Antwaan Randle El

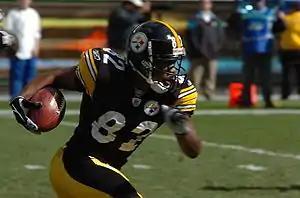
Randle El with the Pittsburgh Steelers in 2005

Antwaan Randle El (born August 17, 1979) is an American professional football coach and former player who currently serves as the wide receivers coach and assistant head coach for the Chicago Bears of the National Football League (NFL). He played college football as a quarterback for the Indiana Hoosiers, earning first-team All-American honors in 2001. He also played basketball and baseball for the Hoosiers. He was selected by the Pittsburgh Steelers in the second round of the 2002 NFL draft. Playing with the Steelers for four seasons as a wide receiver and return specialist, he was active in all 64 regular season games with 23 starts. He was also instrumental in a number of trick plays, including throwing a touchdown pass as a wide receiver for the Steelers in Super Bowl XL.